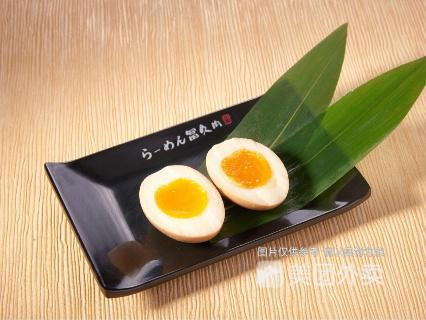
Label: boil_egg